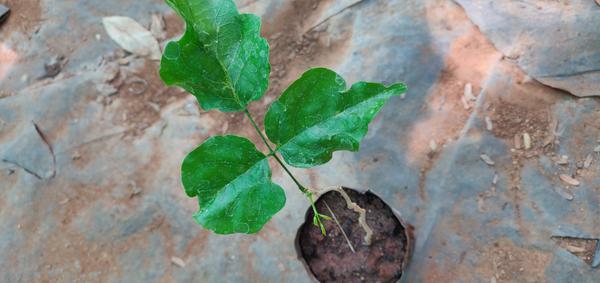
Plant: Honge